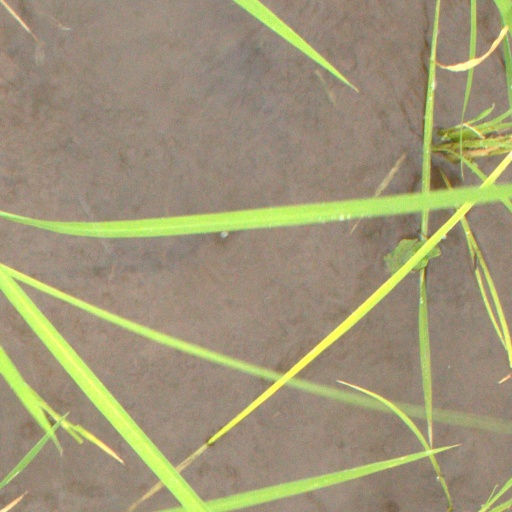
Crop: rice